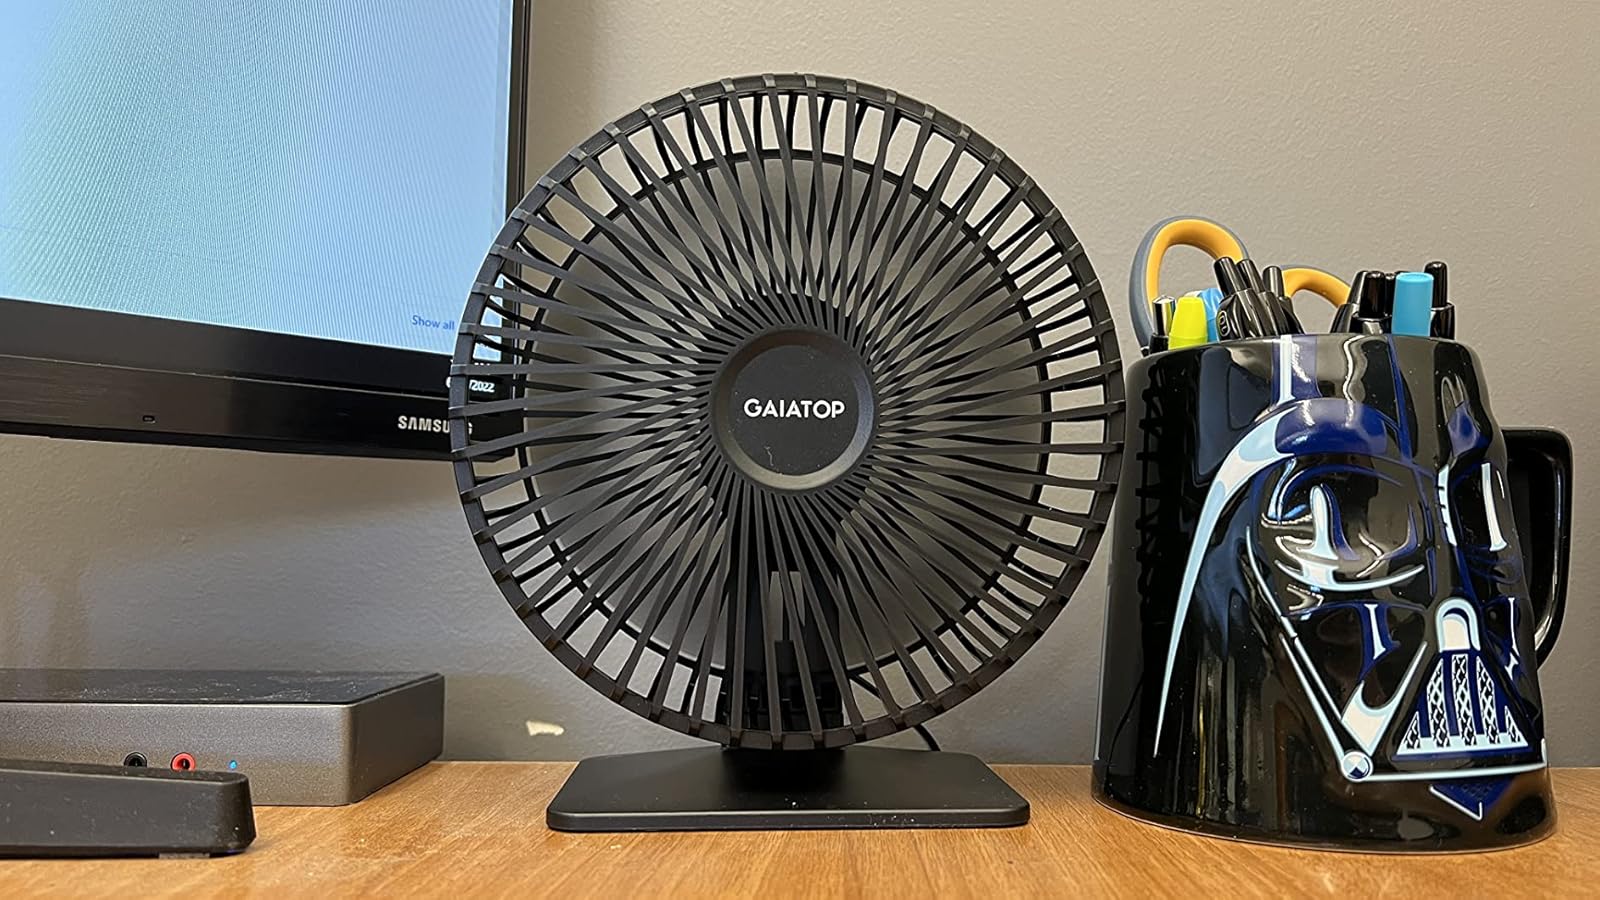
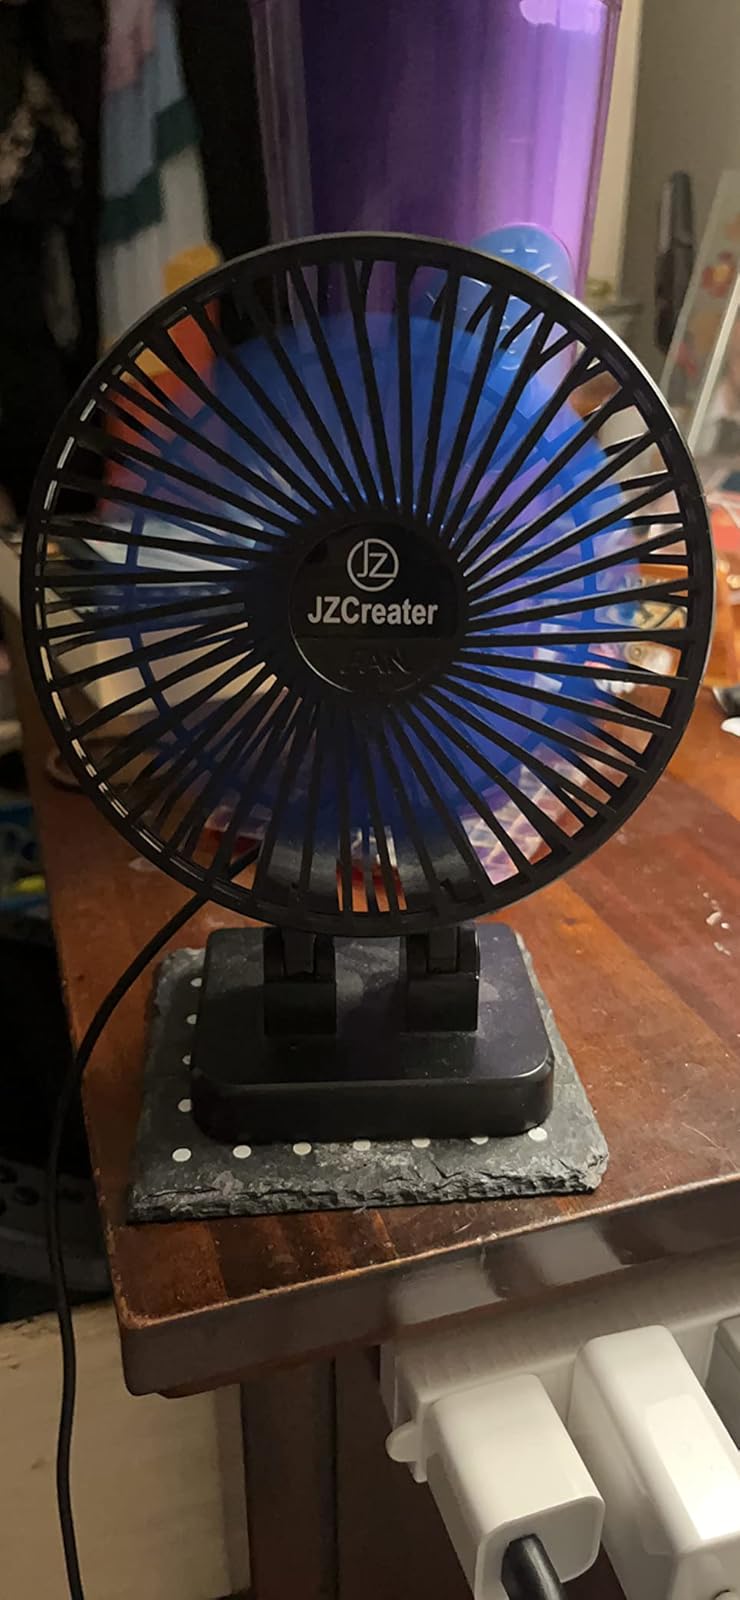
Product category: fan
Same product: no